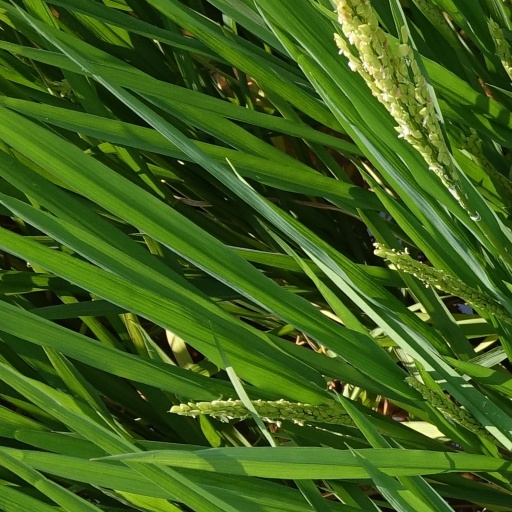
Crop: rice